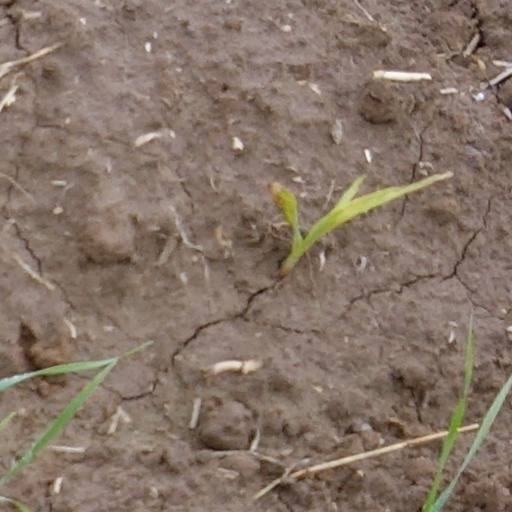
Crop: wheat